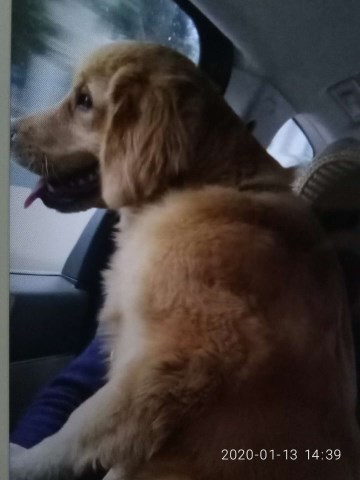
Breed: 5355-n000126-golden_retriever